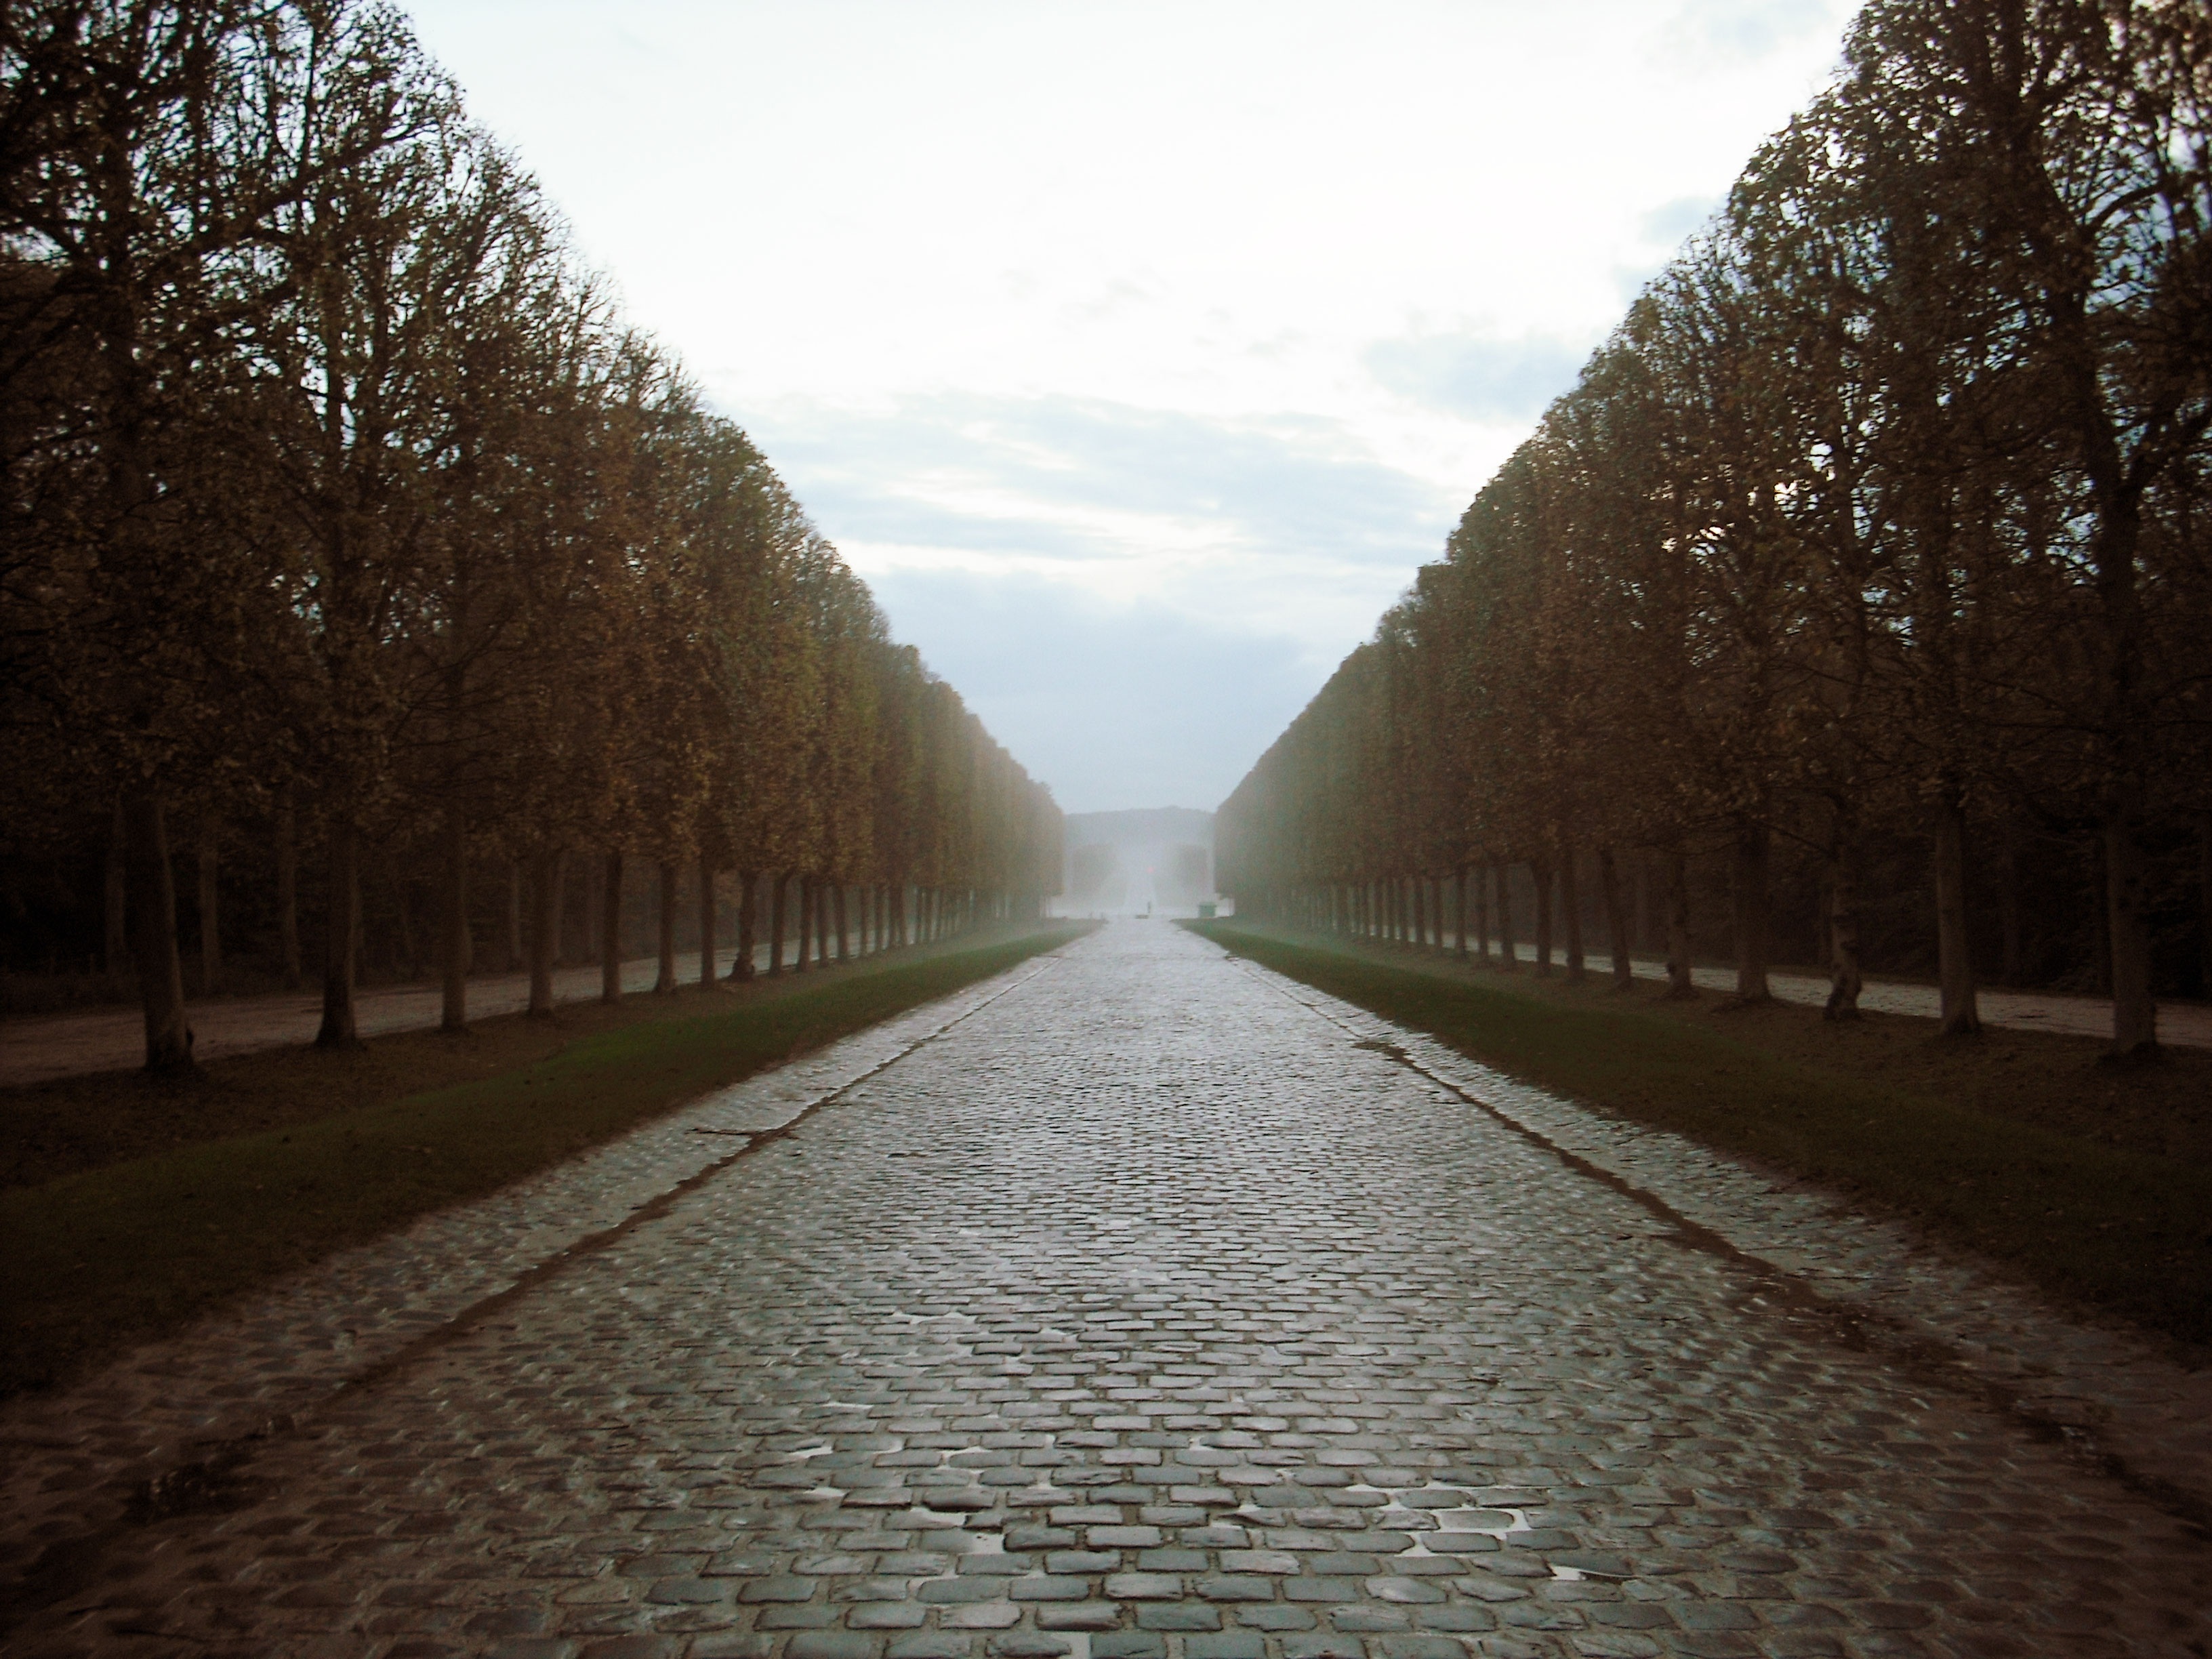
landscape, tree, water, path, grass, horizon, branch, winter, cloud, plant, sky, road, mist, sunlight, morning, leaf, atmosphere, paris, river, canal, walkway, evening, reflection, lane, waterway, trees, bank, european, road surface, woody plant, versaille